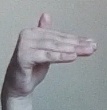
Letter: khaa